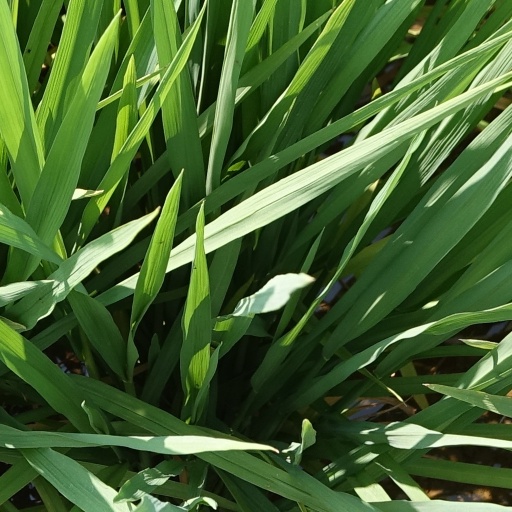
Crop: rice